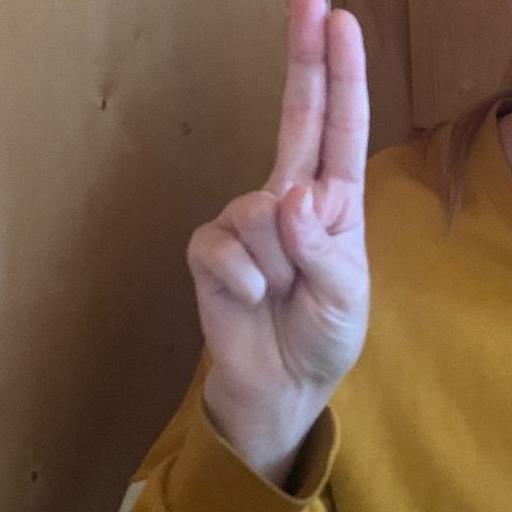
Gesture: two_up